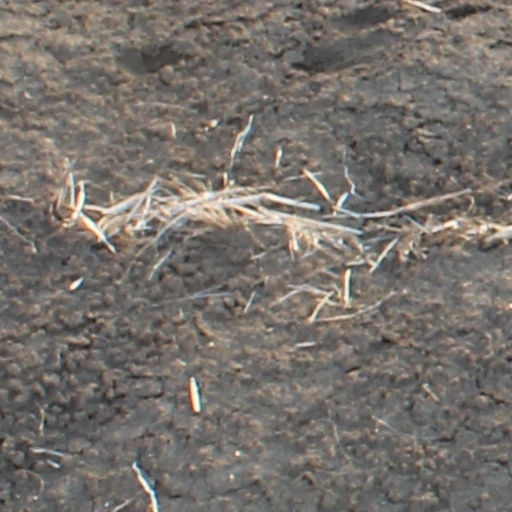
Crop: wheat